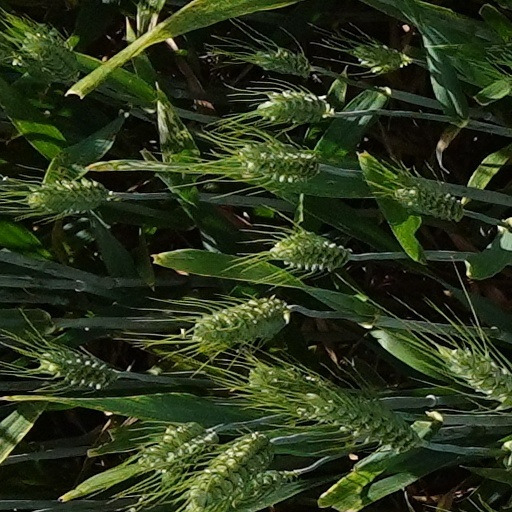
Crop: wheat